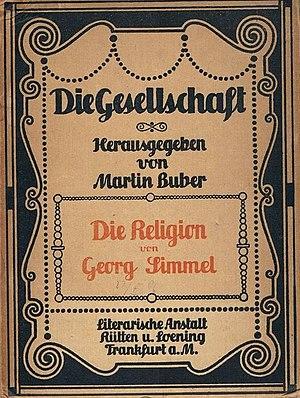
Georg Simmel, né le 1ᵉʳ mars 1858 à Berlin en Royaume de Prusse et mort le 28 septembre 1918 à Strasbourg, est un philosophe et sociologue allemand. Sociologue atypique et hétérodoxe, Georg Simmel dépasse les clivages, pratiquant l'interdisciplinarité.